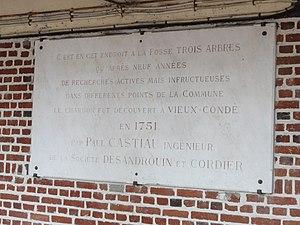
La Fosse Trois Arbres de la Compagnie des mines d'Anzin était un charbonnage constitué de deux puits situé à Vieux-Condé, Nord, Nord-Pas-de-Calais, France.
Cet article liste les puits de mine situés à Vieux-Condé, une commune du Nord, dans le bassin minier du Nord-Pas-de-Calais, en France.